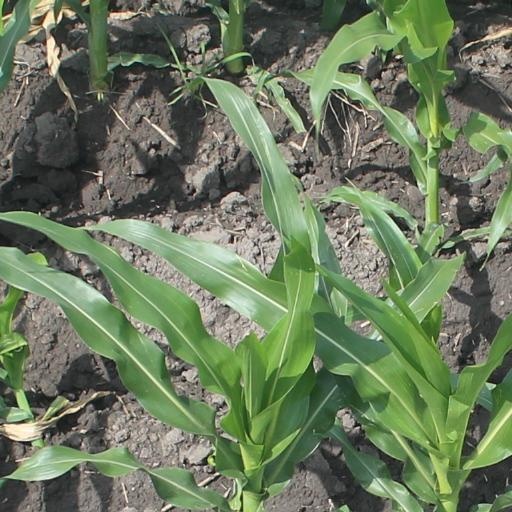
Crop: maize; corn